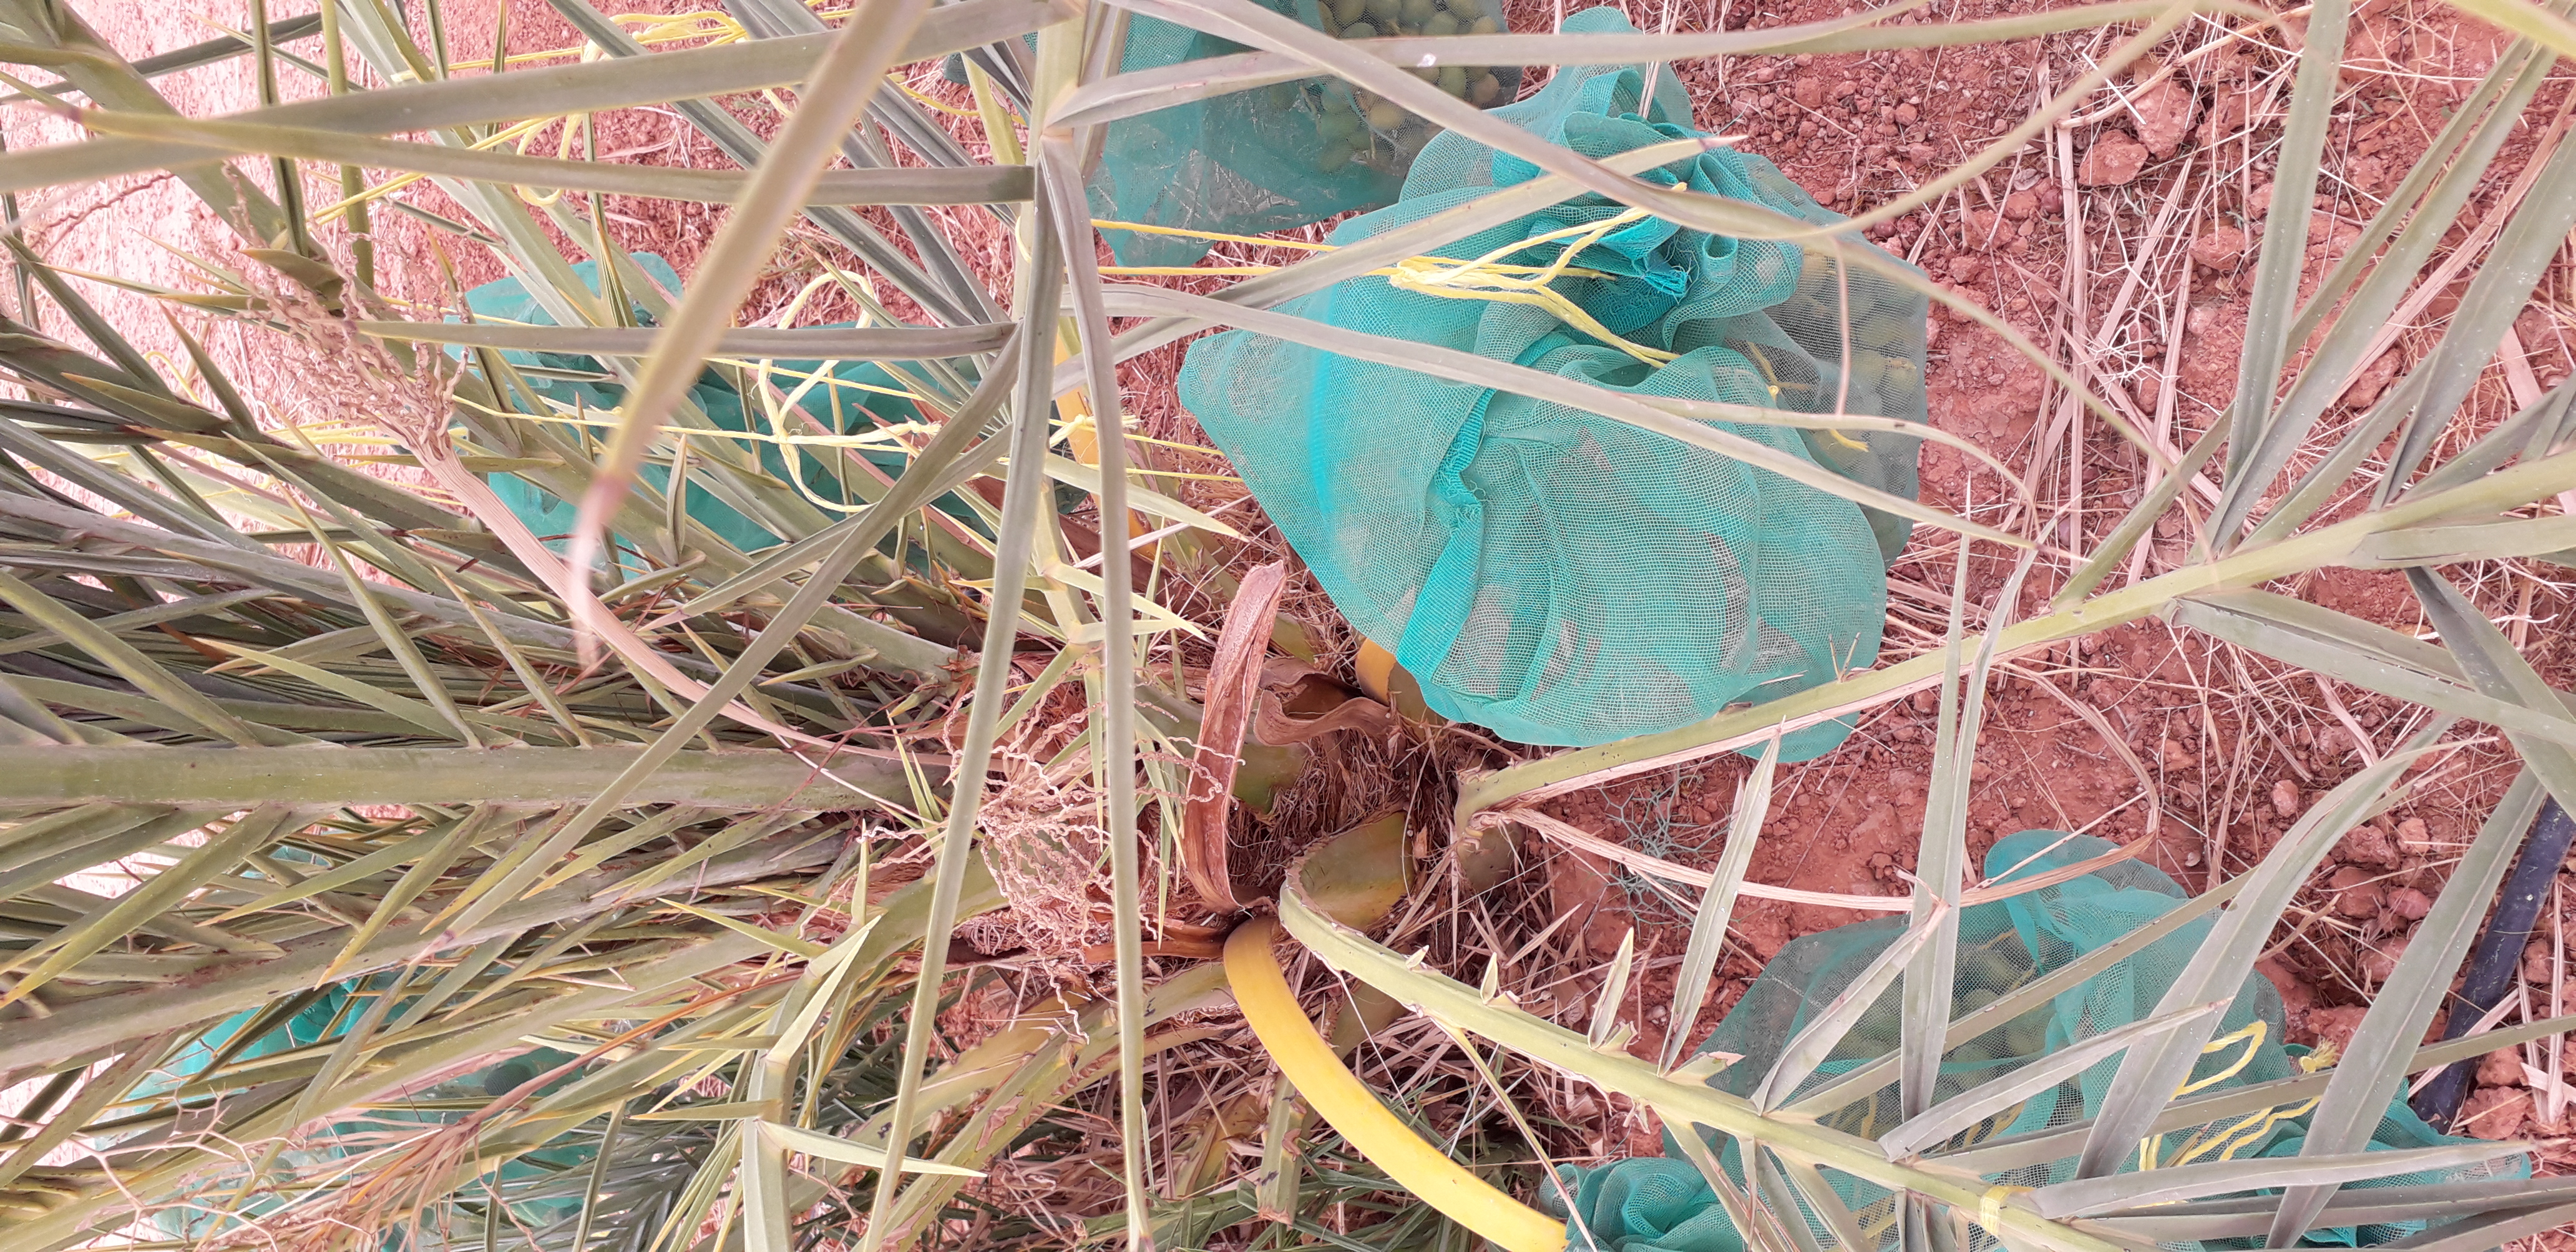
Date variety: kholt